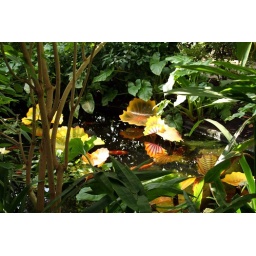
Chihuly glass sculptures in fish pond, Temperate House, Kew Gardens